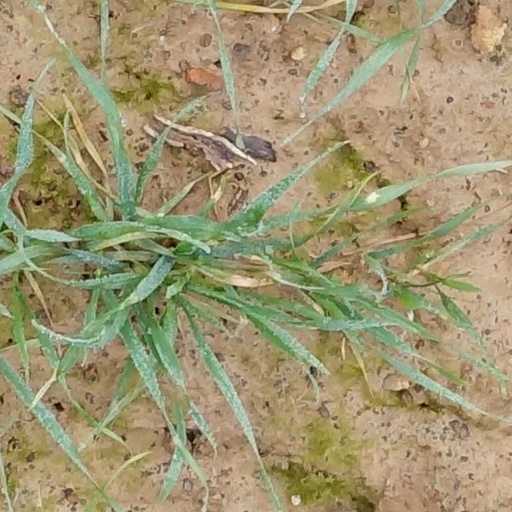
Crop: wheat